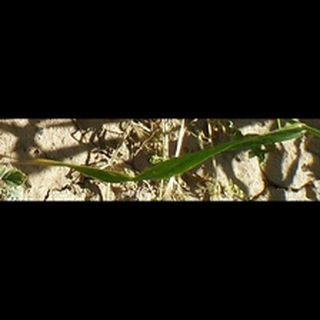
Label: healthy_wheat